1916 College Football All-Southern Team

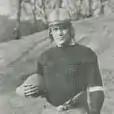
Graham Vowell of Tennessee was the lone unanimous selection of 1916.

The 1916 College Football All-Southern Team consists of American football players selected to the College Football All-Southern Teams selected by various organizations in 1916.